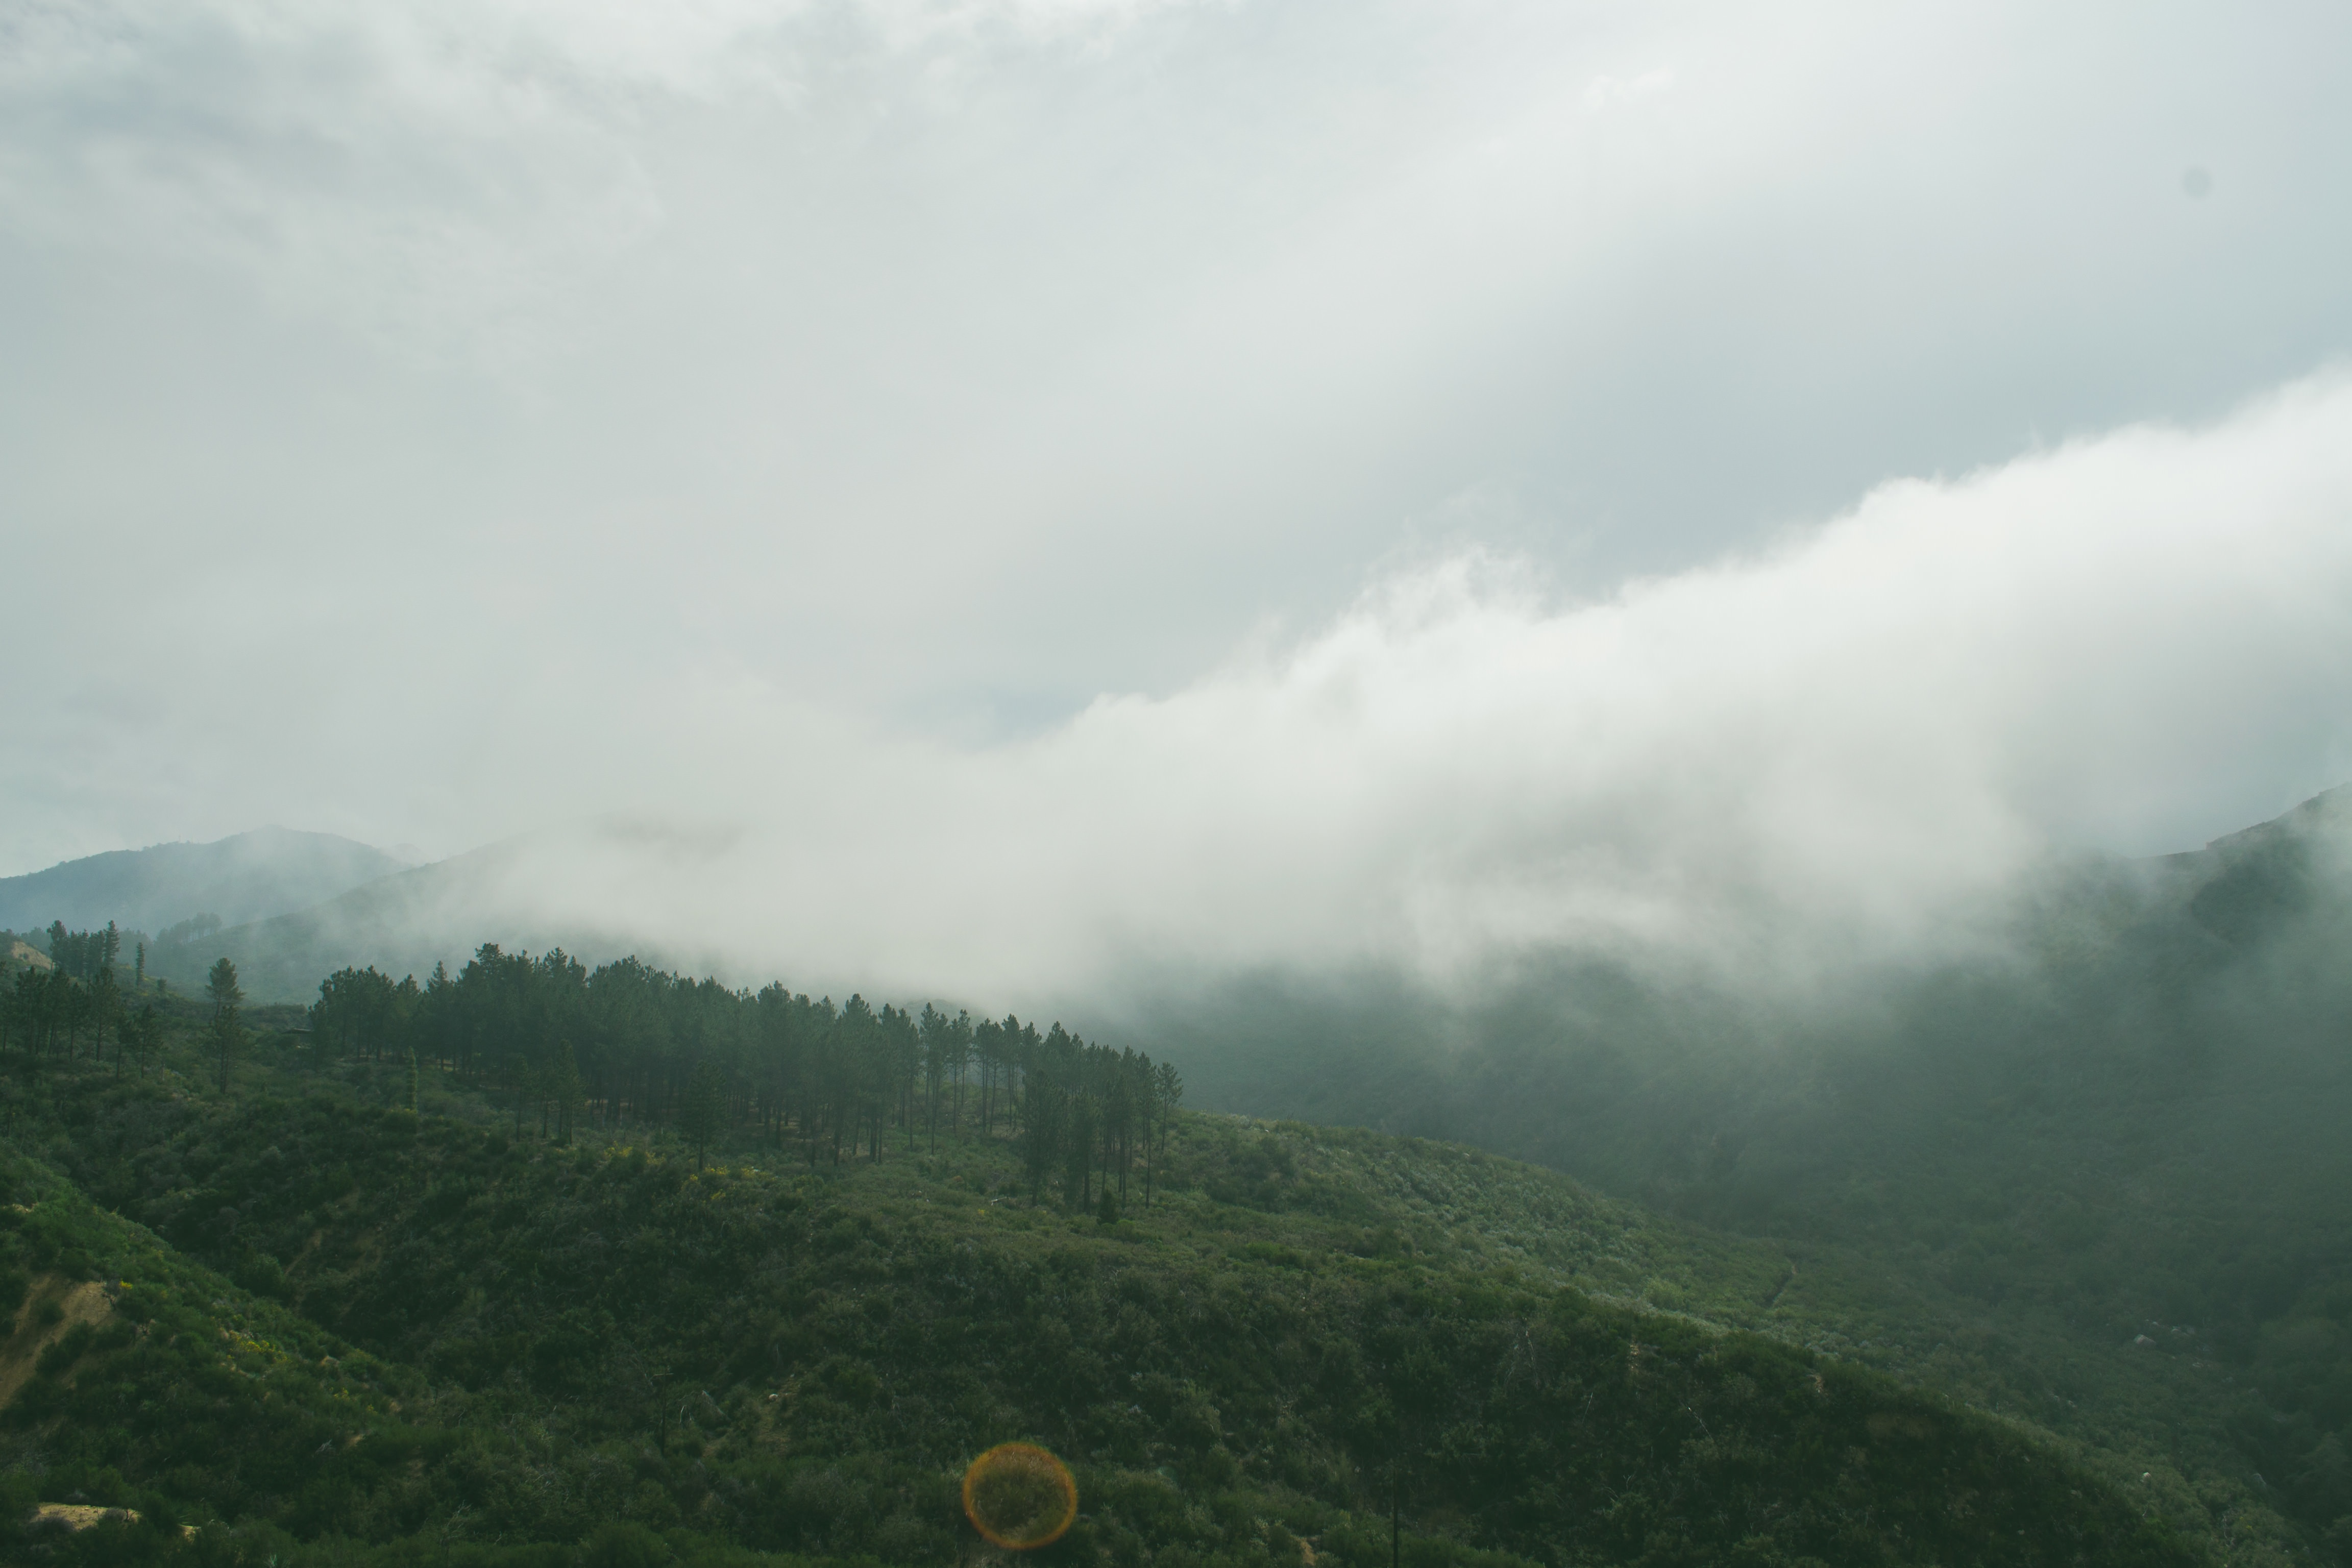
nature, forest, mountain, cloud, sky, fog, mist, sunlight, morning, hill, valley, mountain range, weather, haze, ridge, plateau, rural area, meteorological phenomenon, atmospheric phenomenon, atmosphere of earth, mountainous landforms